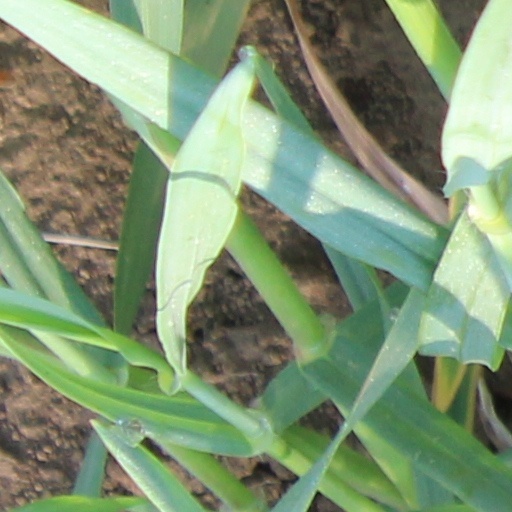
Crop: wheat